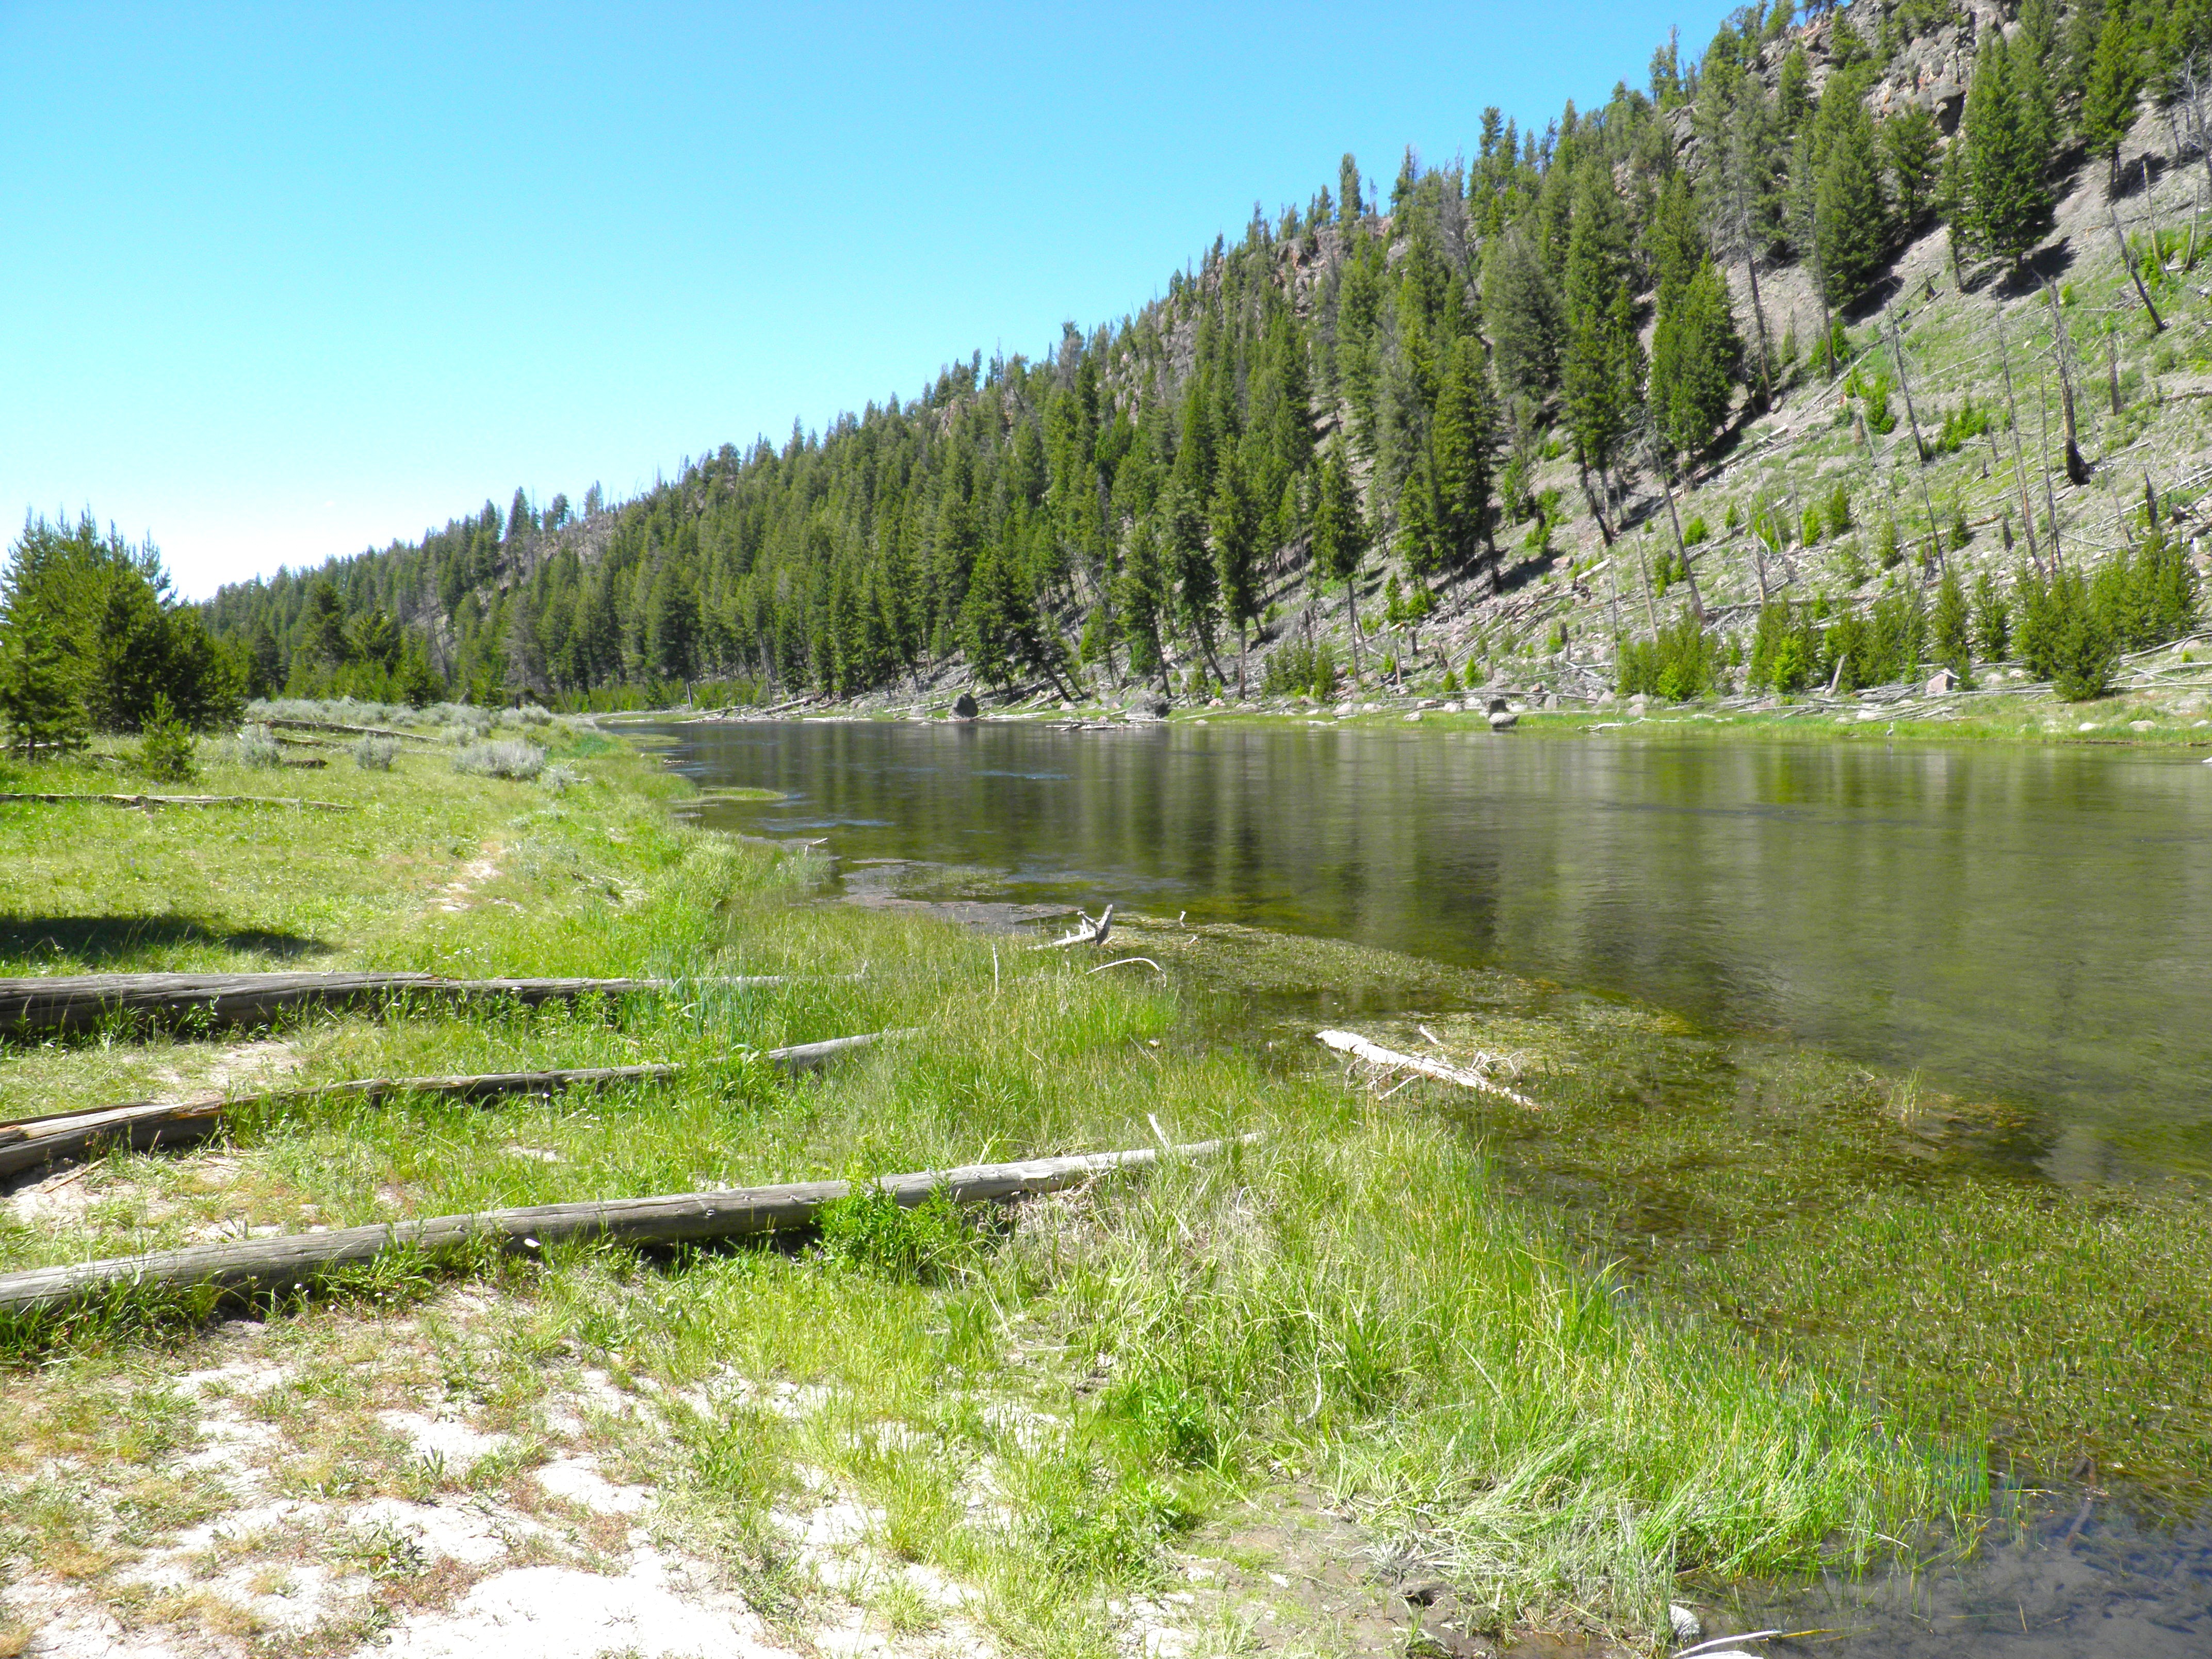
landscape, water, nature, forest, grass, wilderness, mountain, trail, meadow, countryside, lake, river, valley, mountain range, country, summer, shoreline, stream, spring, landmark, reservoir, plants, body of water, trees, woods, outside, bank, wetland, reflections, plateau, famous, loch, wyoming, ecosystem, yellowstone national park, destinations, tarn, nature reserve, mountainous landforms